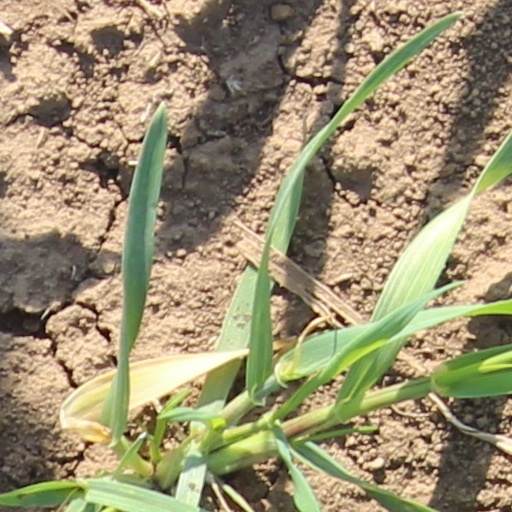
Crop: wheat